Utah State Route 125

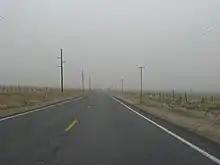
SR-125

State Route 125 starts about east of Delta, at the intersection of US-50 and SR-136, and from there heads east towards Oak City. As the route approaches Oak City, it turns to the north before passing through the town as Main Street. After leaving town, the route gradually turns to the northeast before turning north again to enter the town of Leamington, ending at its intersection with SR-132.